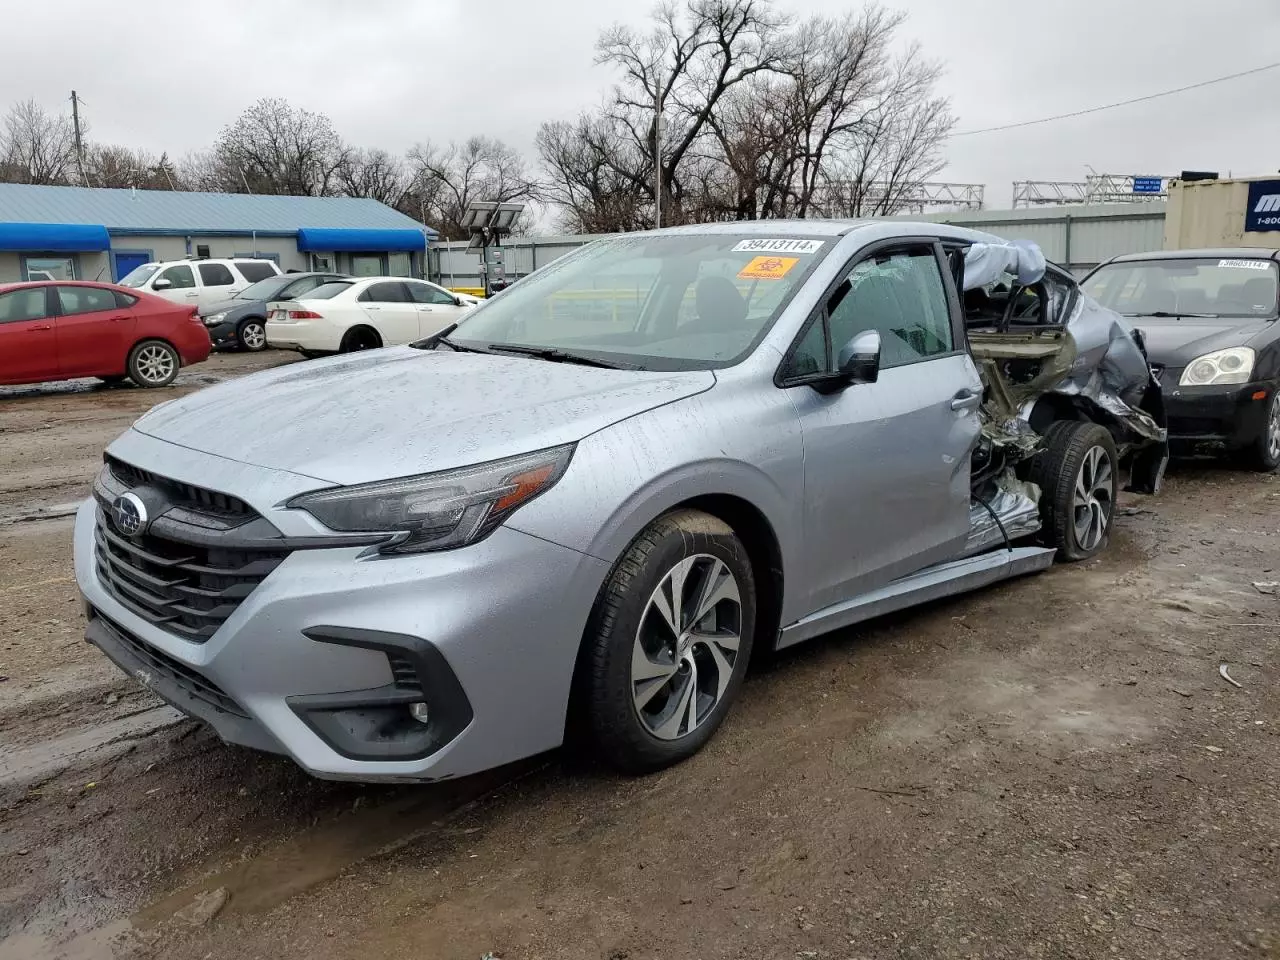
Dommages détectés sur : porte avant gauche, porte arrière gauche, aile arrière gauche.
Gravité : majeur